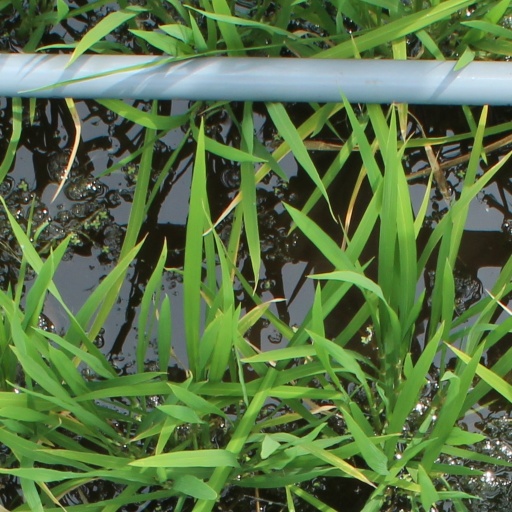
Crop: rice